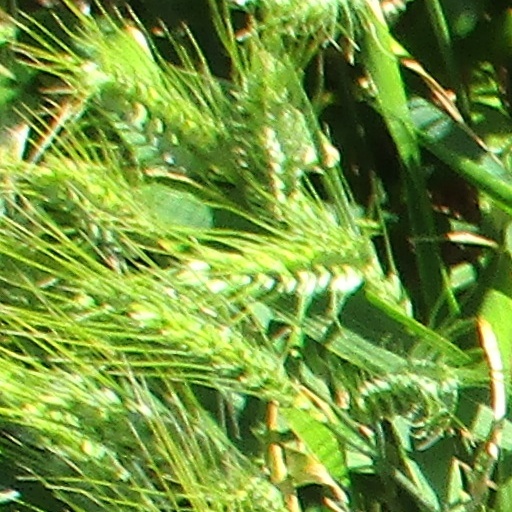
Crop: wheat